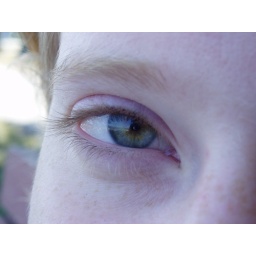
You can see the rock wall lining Lake Erie in Leslie's eye